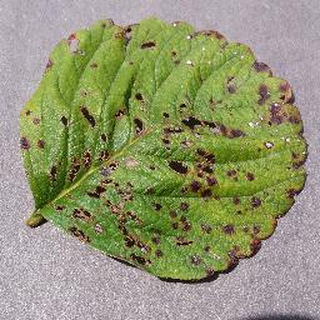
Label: strawberry_leaf_scorch